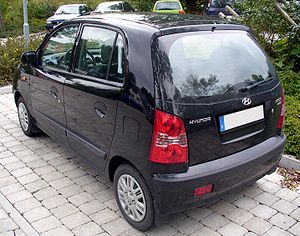
Hyundai Atos / Atos Prime (2004−2008)
Atos Prime bagfra
Hyundai Atos er en mikrobil fra den sydkoreanske bilfabrikant Hyundai Motor, som i Sydkorea blev lanceret i efteråret 1997 af søstermærket Kia Motors som Kia Visto. Modellen blev mellem starten af 1998 og foråret 2002 samt mellem foråret 2004 og starten af 2008 markedsført i en lettere modificeret udgave som Hyundai Atos hhv. Atos Prime i Europa.